La Nueve

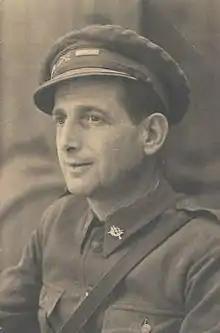
Amado Granell in 1936.

"La Nueve" was placed under command of a Frenchman, Captain Raymond Dronne, with the Spaniard Amado Granell serving as his lieutenant. The majority were socialists, communists, anarchists or unaffiliated men hostile to Franco, while others were deserters of concentration camps for Spanish refugees in Algeria and Morocco. While still fully integrated soldiers in the French Army, they were permitted to wear the tricolor Republican flag on their uniforms. As it was composed almost entirely of Spanish soldiers, Spanish was used as the common language within the company and the officers also came from the Spanish ranks.